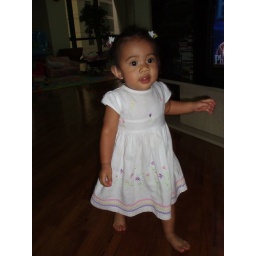
Brianna in her white dress